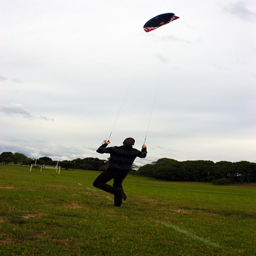
A man holds cables that are attached to a kite.
The man is flying his kite out in the field.
A man in a field holds two strings to fly a kite.
A man flying a two handle kite or landing with a parachute
A man flying a kite in the middle of a park.